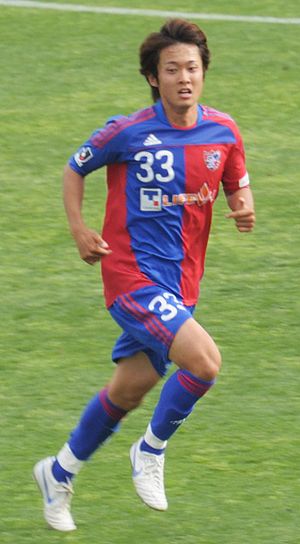
Kenta Mukuhara
Kenta Mukuhara er en japansk fodboldspiller, som spiller for den japanske fodboldklub Fagiano Okayama.